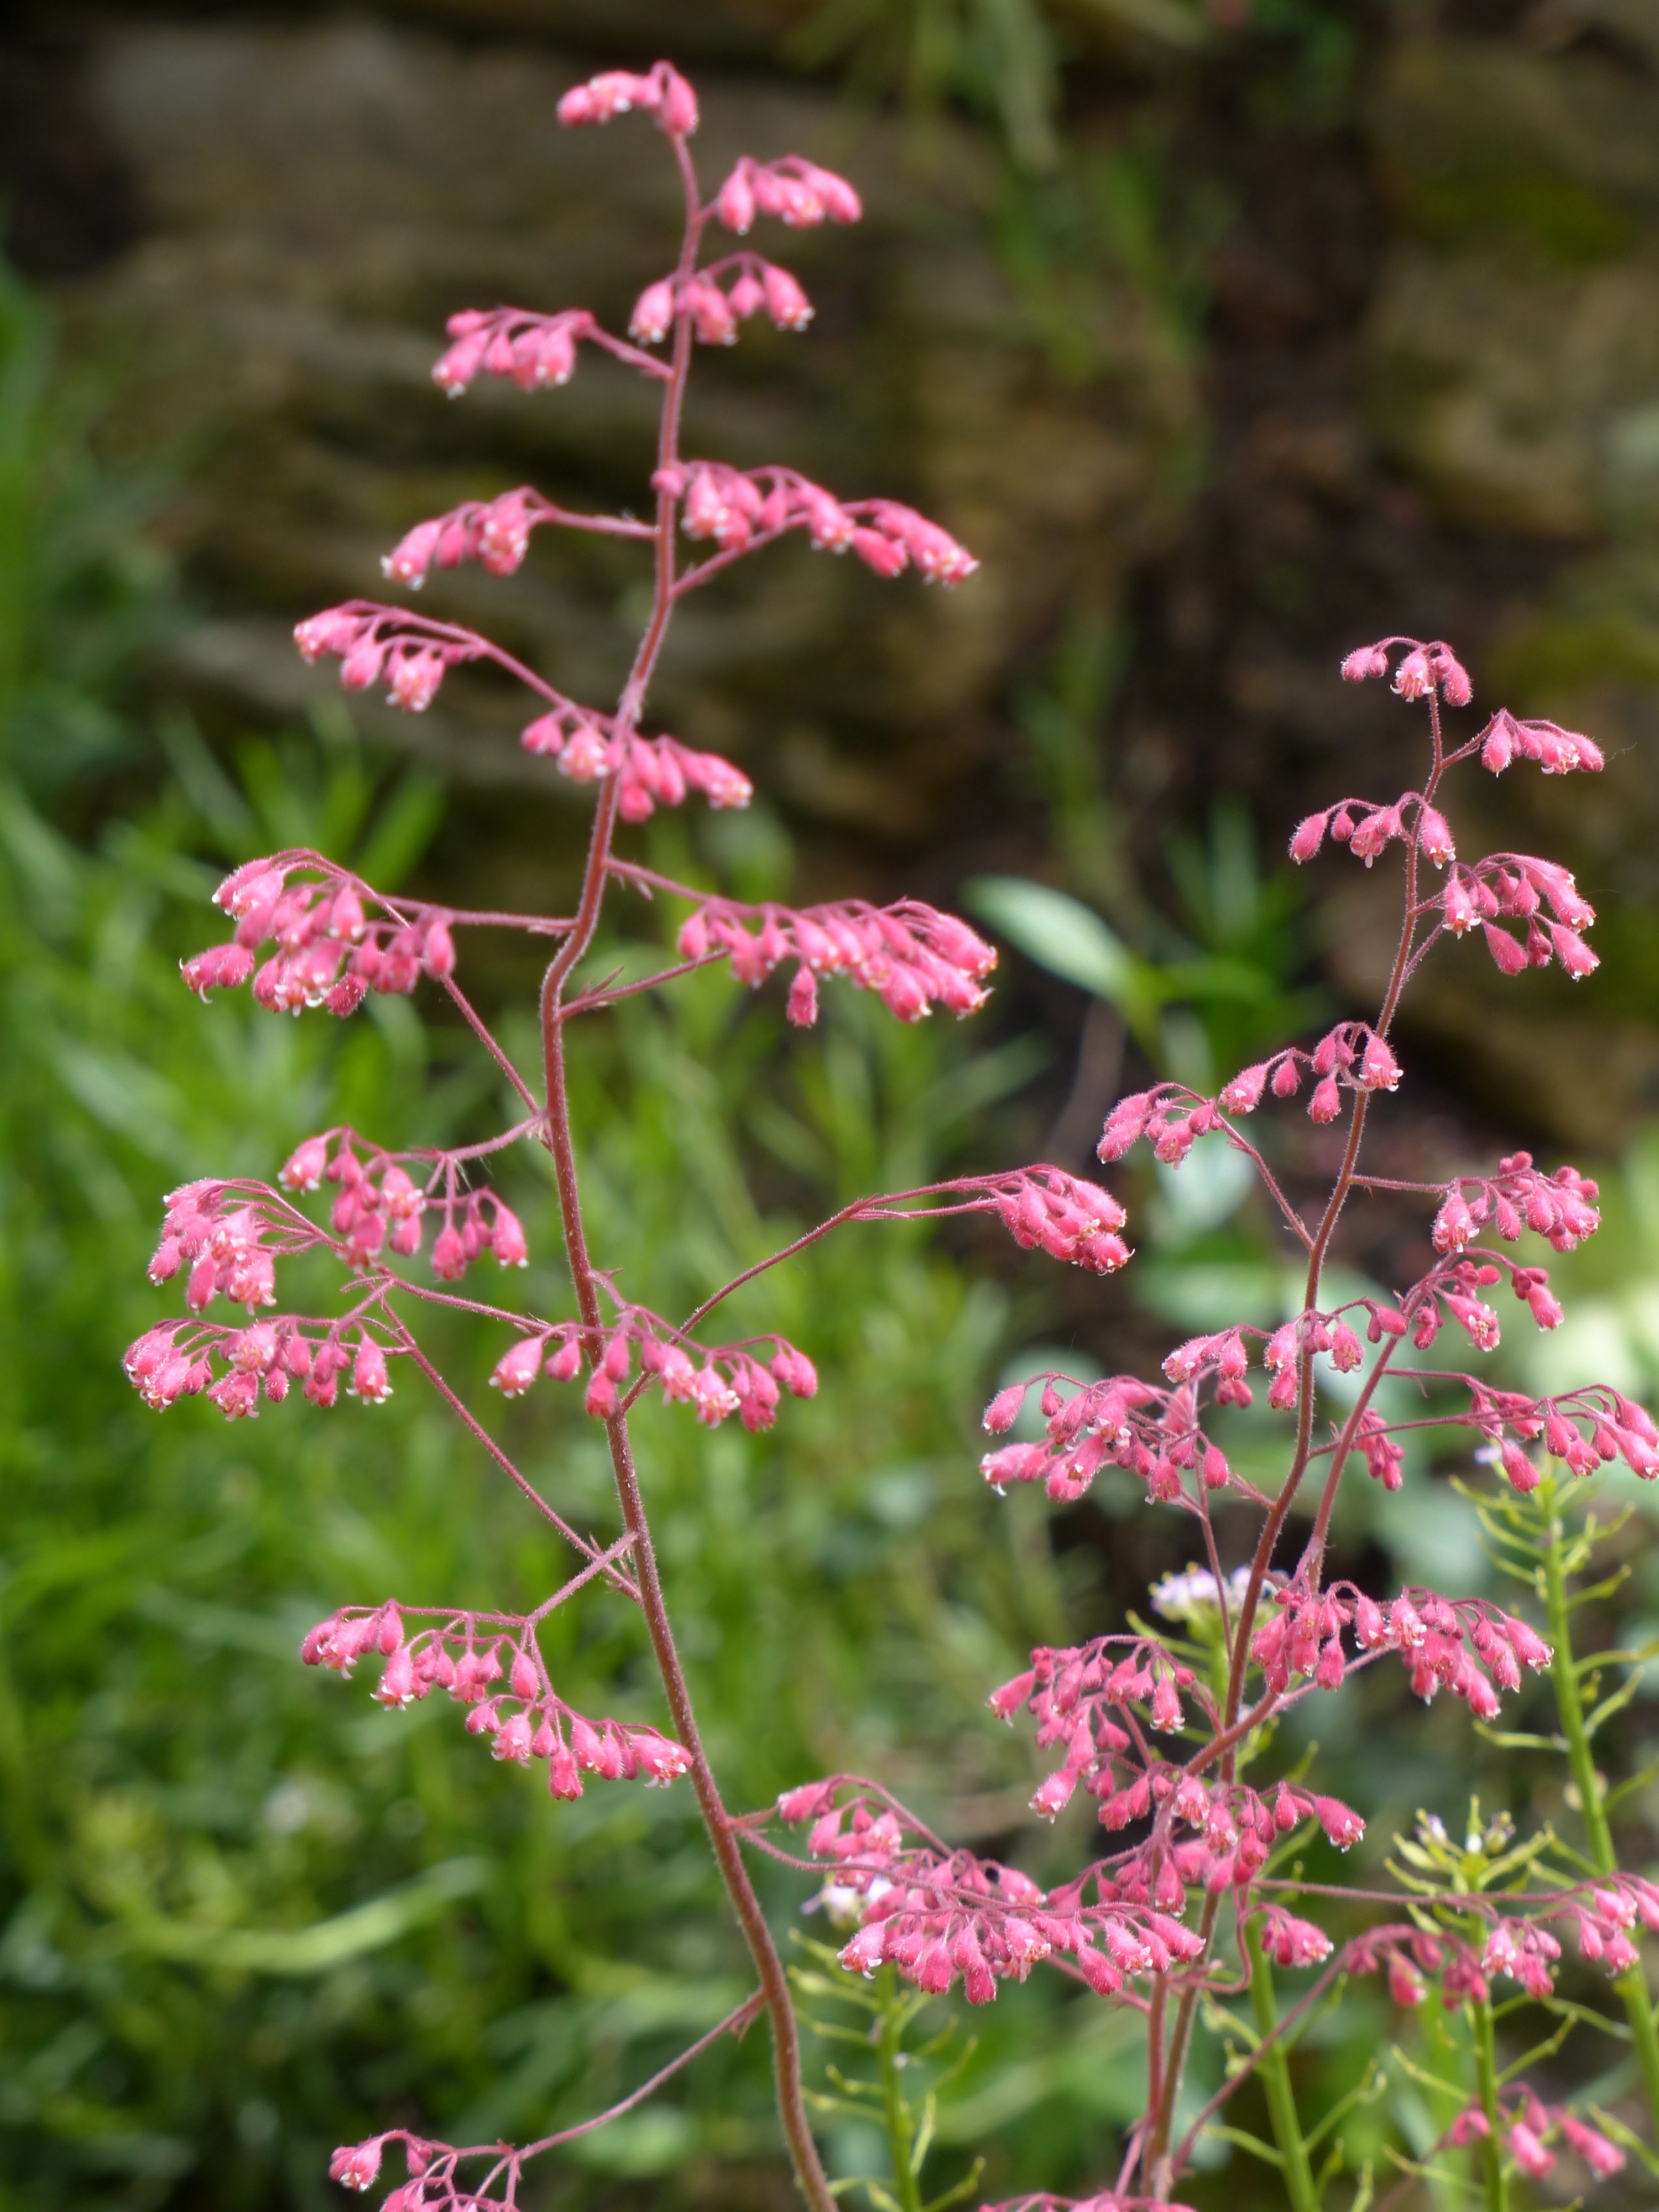
blossom, plant, leaf, flower, purple, bloom, bell, high, red, herb, botany, pink, flora, wildflower, long, shrub, hairy, hairs, style, flower garden, ornamental shrub, bees, filigree, reddish, ornamental plant, scarlet, flowering plant, schnittblume, saxifragaceae, rock crushing plant, gartenstaude, coral bells, heuchera, heuchera sanguinea, rock plants, heuchera brizoides, bronze bells, annual plant, land plant, light red, fumaria, red laminated silbergl ckchen, farm garden plant, shadow tree